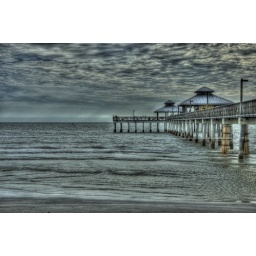
This one was taken while sitting at our table in a restaurant along the beach.